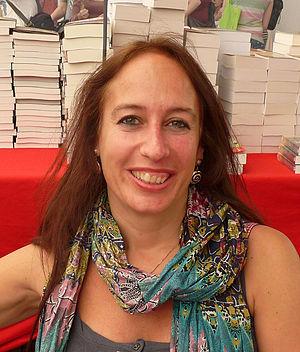
Imaginales 2012 (Epinal, Vosges)
Agatha Christie est une collection de bande dessinée policière adaptée des œuvres de la romancière anglaise Agatha Christie. D'abord publiée chez les éditions Claude Lefrancq de 1995 à 1997, elle est éditée depuis 2002 chez Emmanuel Proust éditions.
Laurence Suhner, née le 1ᵉʳ mai 1968 à Genève, est une romancière spécialisée en science-fiction et une dessinatrice suisse romande.